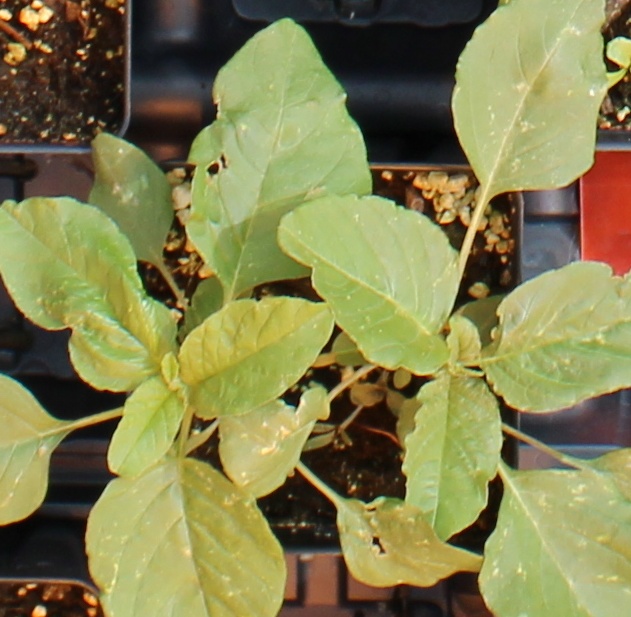
Label: Redroot Pigweed